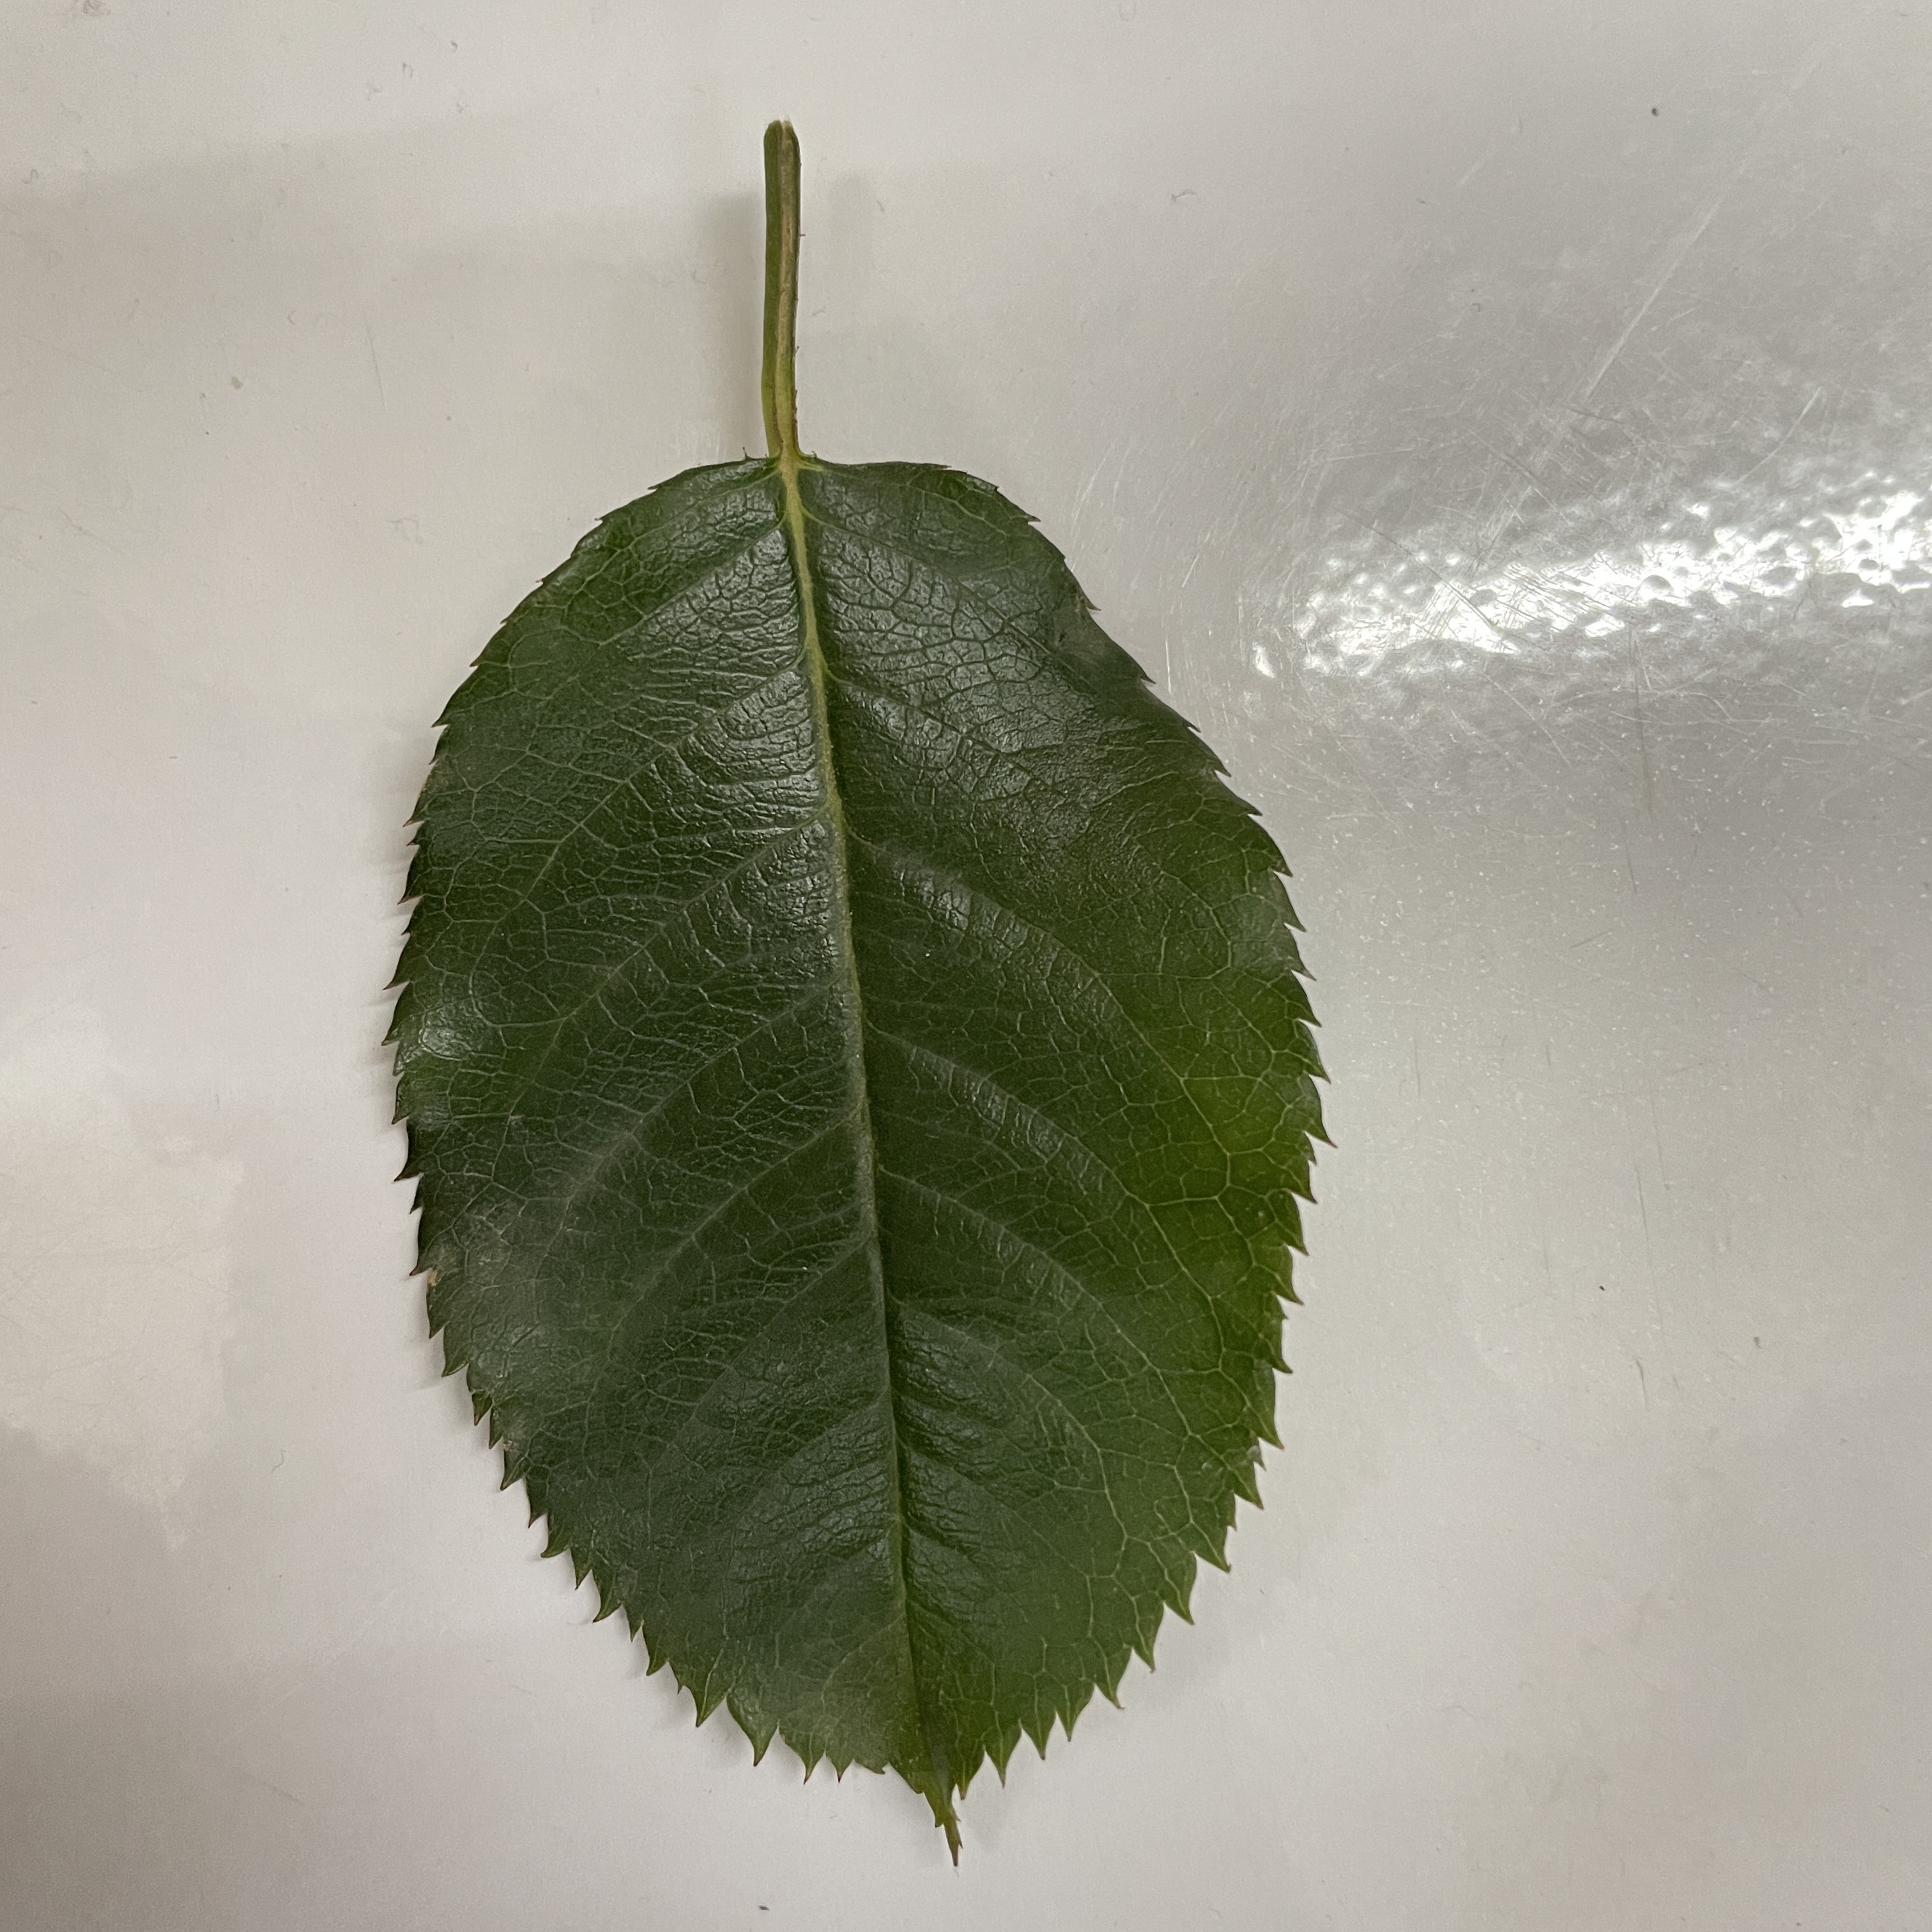
Label: Healthy Leaf